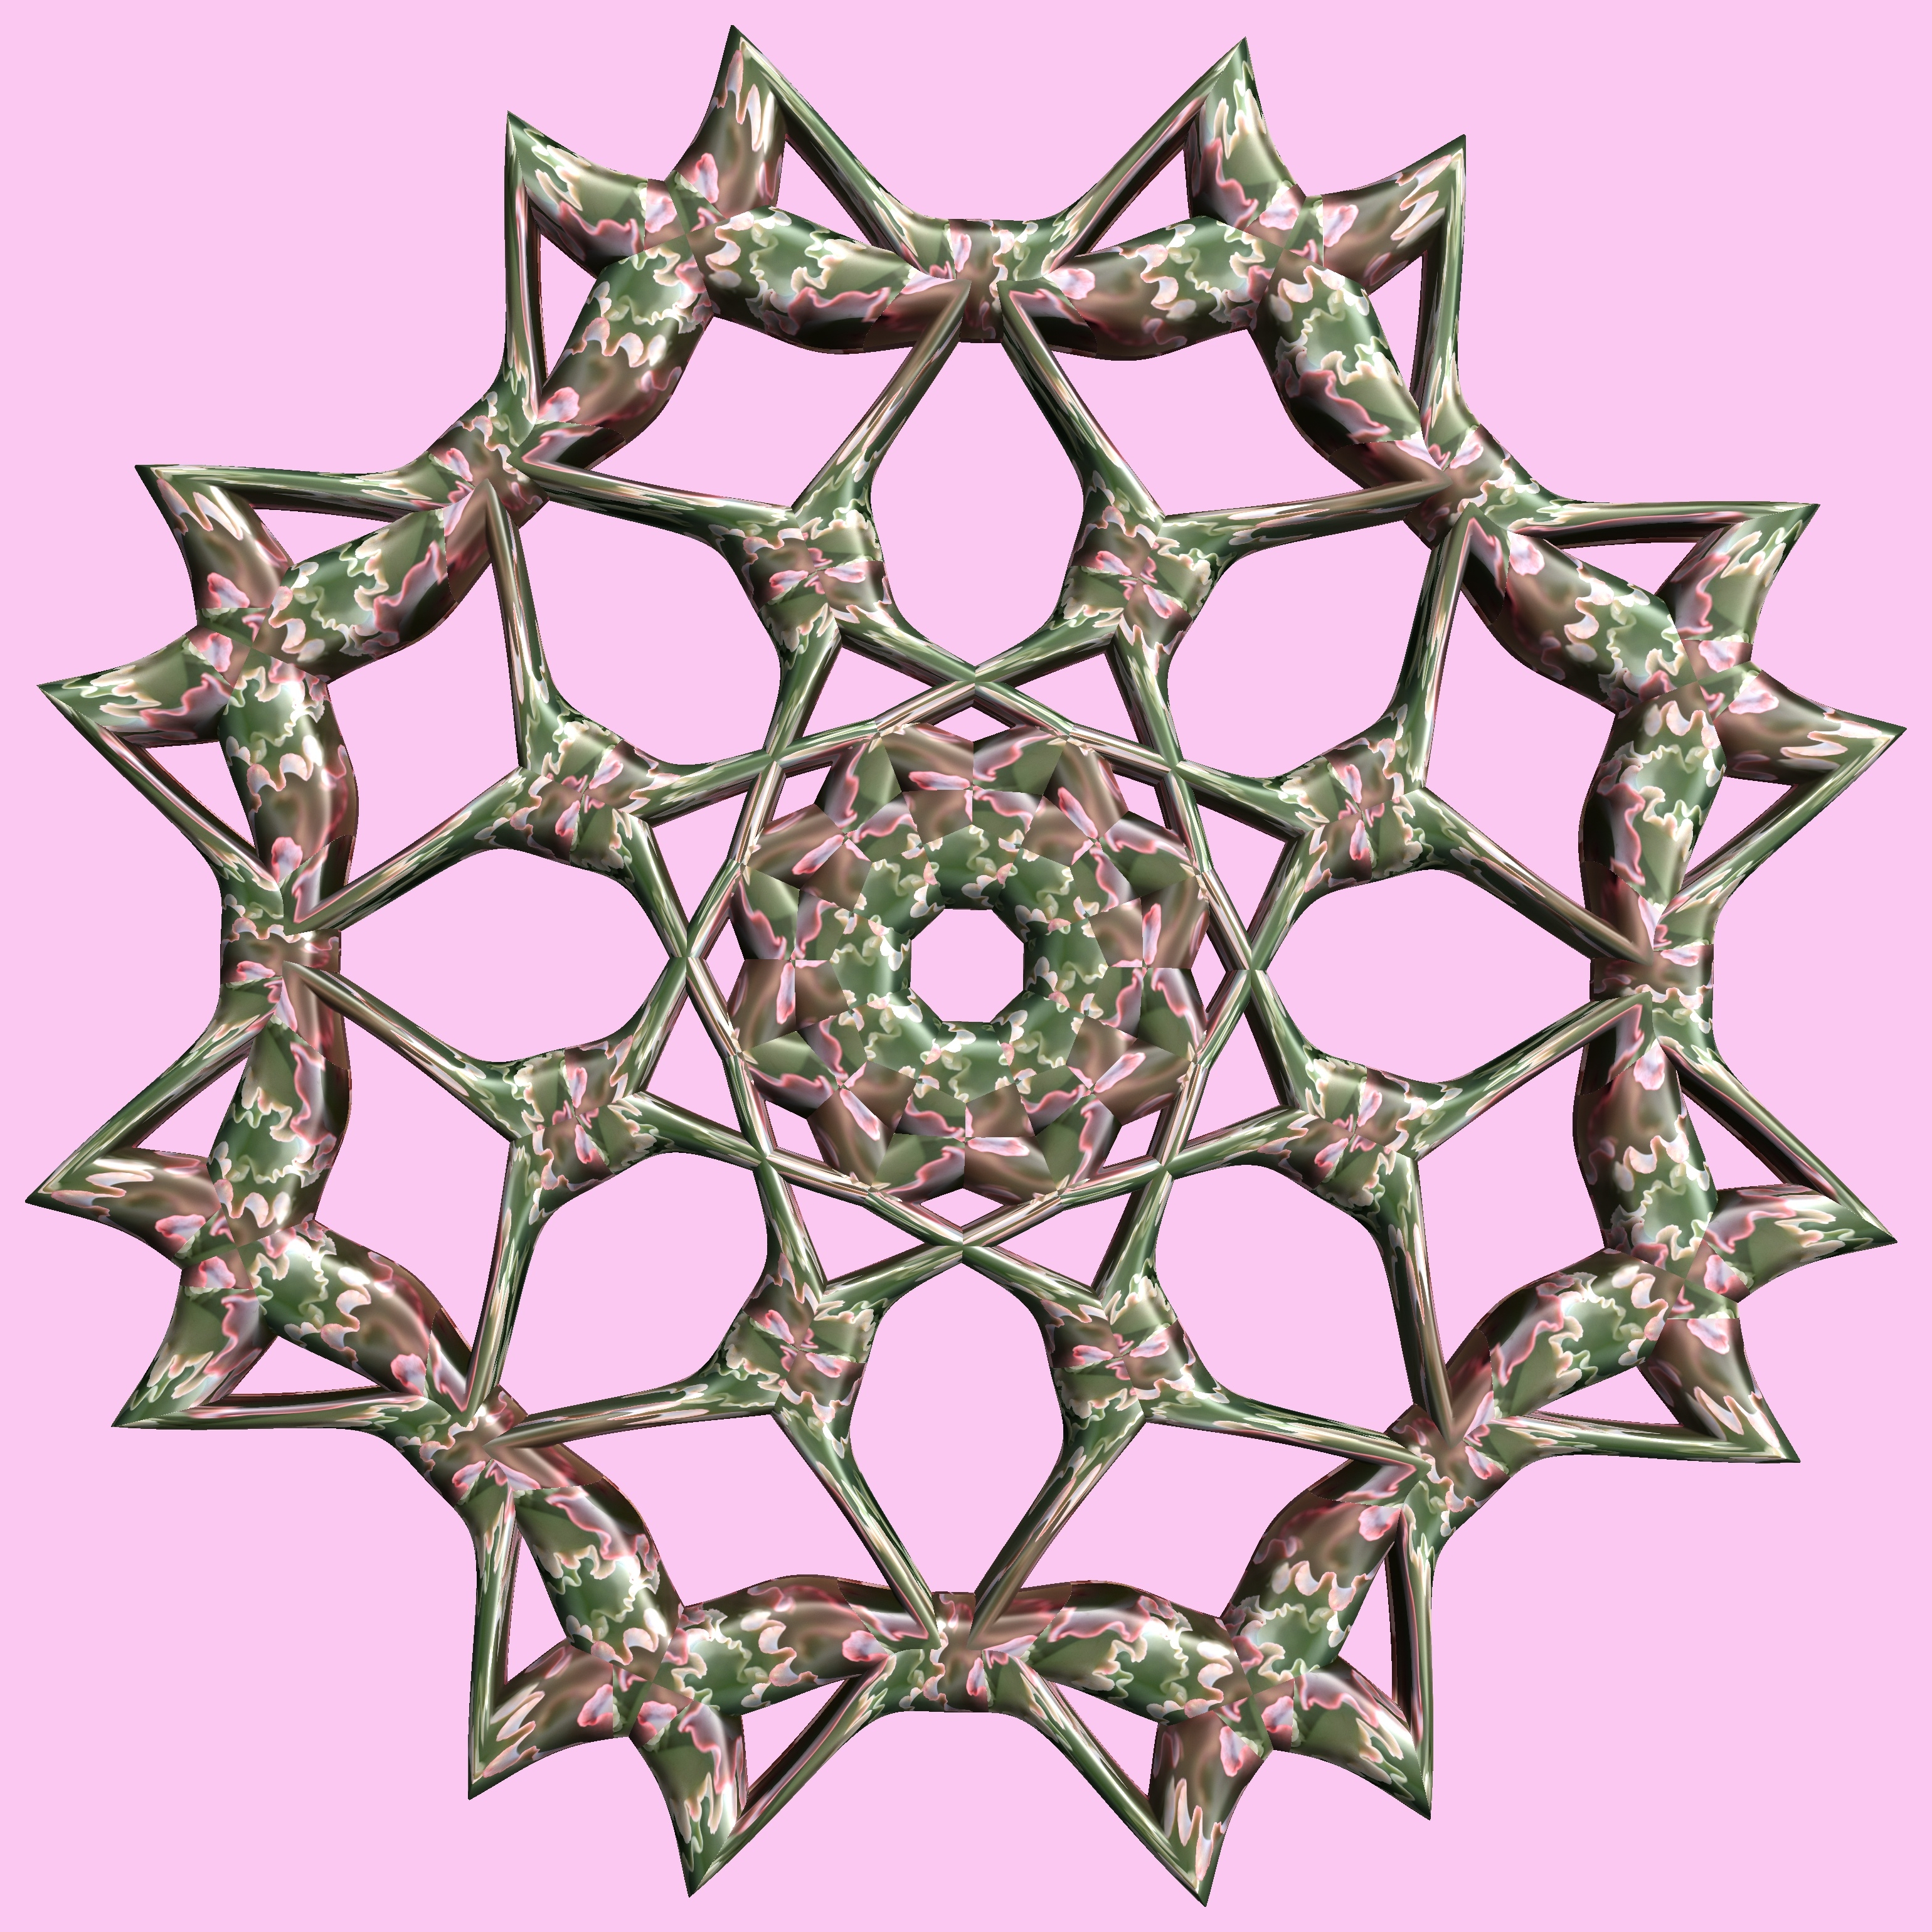
branch, structure, texture, pattern, lighting, circle, figure, design, symmetry, light fixture, 3d, graphic, chandelier, torus, mathematica, cg, parametricplot3d, code, program, algorithm, abstruct, mapping